Natalie Morales (journalist)

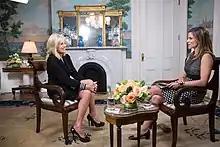
Morales interviewing Jill Biden at the White House in 2016.

Following college, Morales worked at Chase Bank before pursuing her journalism career. She began her on-air career at News 12 – The Bronx as the first morning anchor under News 12 - The Bronx's first news director Roberto Soto, and original studio directors Tom D’Elia, Brian Webb, Darryl Stith, and David Rein. She also served as a camera operator, editor, and producer for that network.